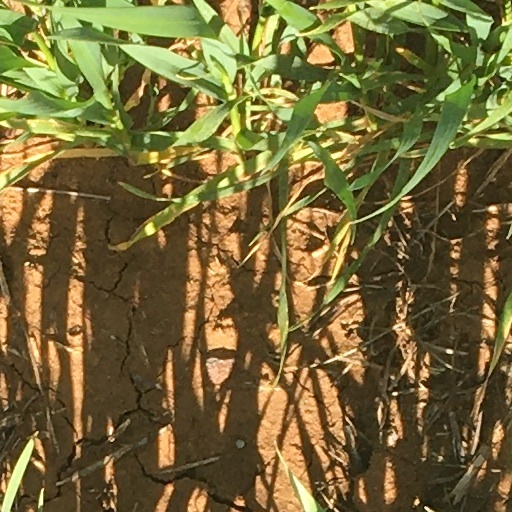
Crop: wheat